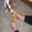
Label: dog